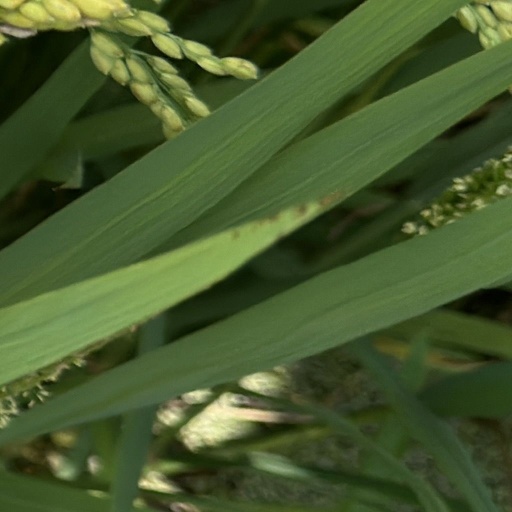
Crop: rice